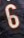
Number: 6